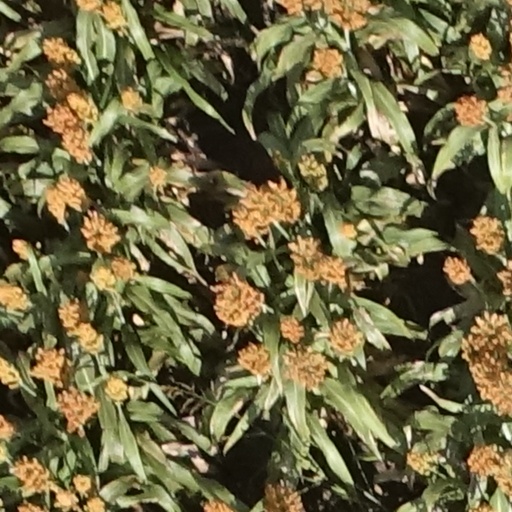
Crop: sorghum